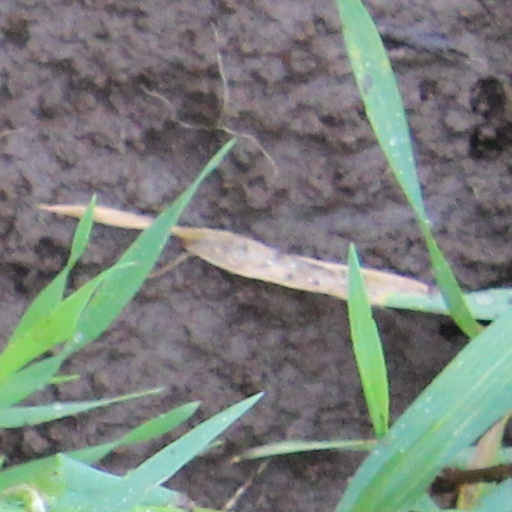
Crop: wheat